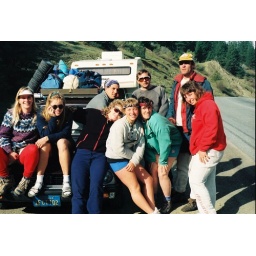
Fellow student in the Adventure Outings white water rafting guide school heading to another river somewhere in California